LSWR 415 class

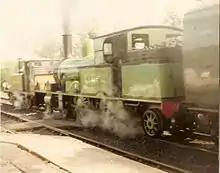
A1 Class "Terrier" "Stepney" and William Adams LSWR 415 Class "Radial tank" double head a train on the Bluebell Railway

These three locomotives continued on the Lyme Regis branch after Nationalisation due to the lack of better motive power to cope with the curve restrictions in place on the line. By 1958 all three were showing their age, and the end finally came in 1961.